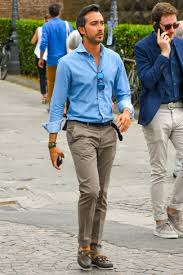
Label: Boat